Gough Whitlam

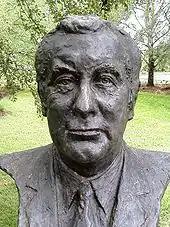
Bust of Gough Whitlam by sculptor Victor Greenhalgh, in the Prime Ministers Avenue in the Ballarat Botanical Gardens

A state memorial service was held on 5November 2014 in the Sydney Town Hall and was led by Kerry O'Brien. The Welcome to Country was given by Auntie Millie Ingram and eulogies were delivered by Graham Freudenberg, Cate Blanchett, Noel Pearson, John Faulkner and Antony Whitlam. Pearson's contribution was hailed as "one of the best political speeches of our time". Musical performances were delivered by William Barton (a didgeridoo improvisation), Paul Kelly and Kev Carmody (their land rights protest song "From Little Things Big Things Grow"), as well as the Sydney Philharmonia Choir and the Sydney Symphony Orchestra, conducted by Benjamin Northey. In accordance with Whitlam's wishes, the orchestra performed "In Tears of Grief" from Bach's "St Matthew Passion", "Va, pensiero" from Verdi's "Nabucco", "Un Bal" from "Symphonie fantastique" by Berlioz and, as the final piece, "Jerusalem" by Parry. "Jerusalem" was followed by a flypast of four RAAF F/A-18 Hornets in missing man formation. Those attending the memorial included the current and some former governors-general, the current and all living former prime ministers, and members of the family of Vincent Lingiari. The two-hour service, attended by 1,000 invited guests and 900 others, was screened to thousands outside the Hall, as well as in Cabramatta and Melbourne, and broadcast live by ABC television.